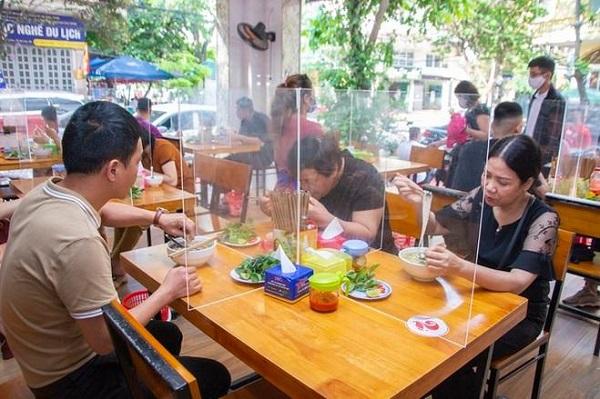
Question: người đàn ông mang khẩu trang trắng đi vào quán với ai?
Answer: với người phụ nữ trên tay cầm áo khoác hồng